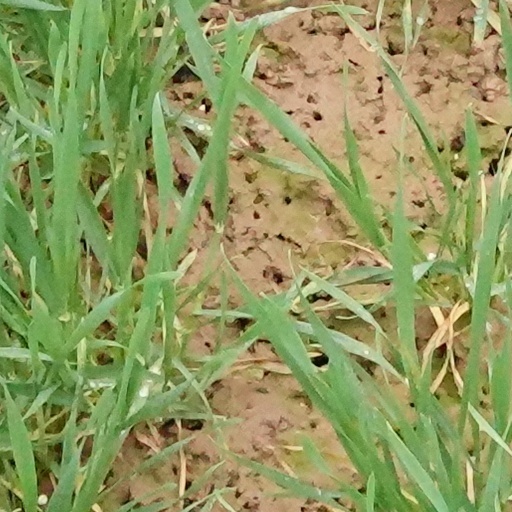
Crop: wheat